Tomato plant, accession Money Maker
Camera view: bottom (45 deg); turntable rotation: 240 degrees
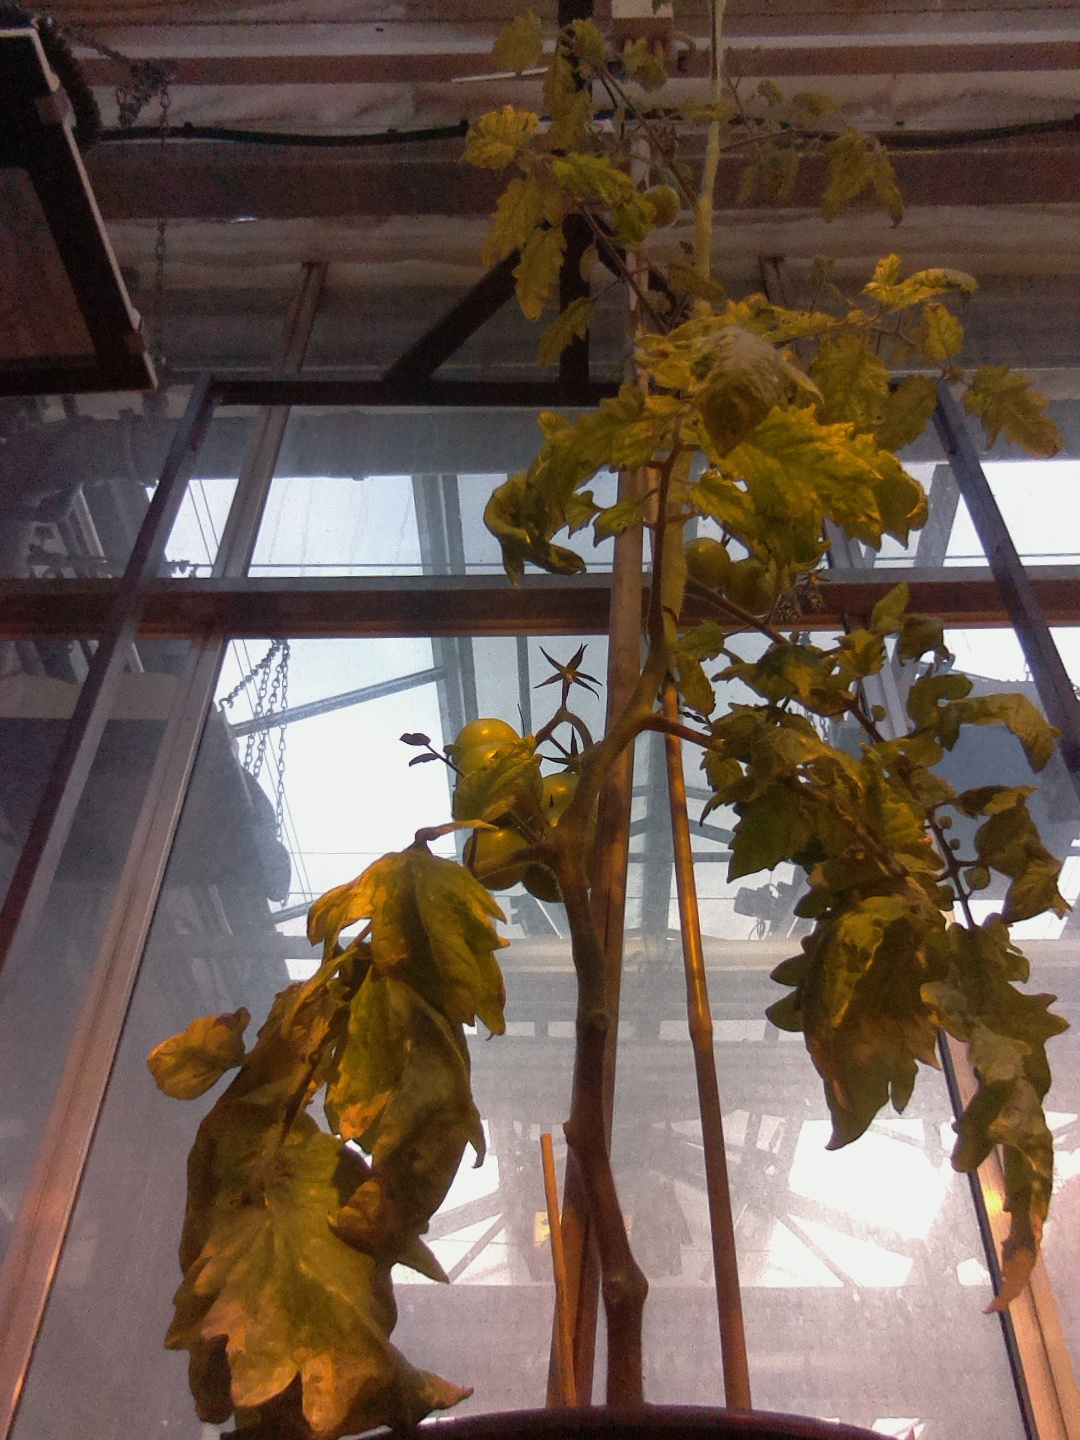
BBCH growth stage 78: 80% -90% of final fruit size